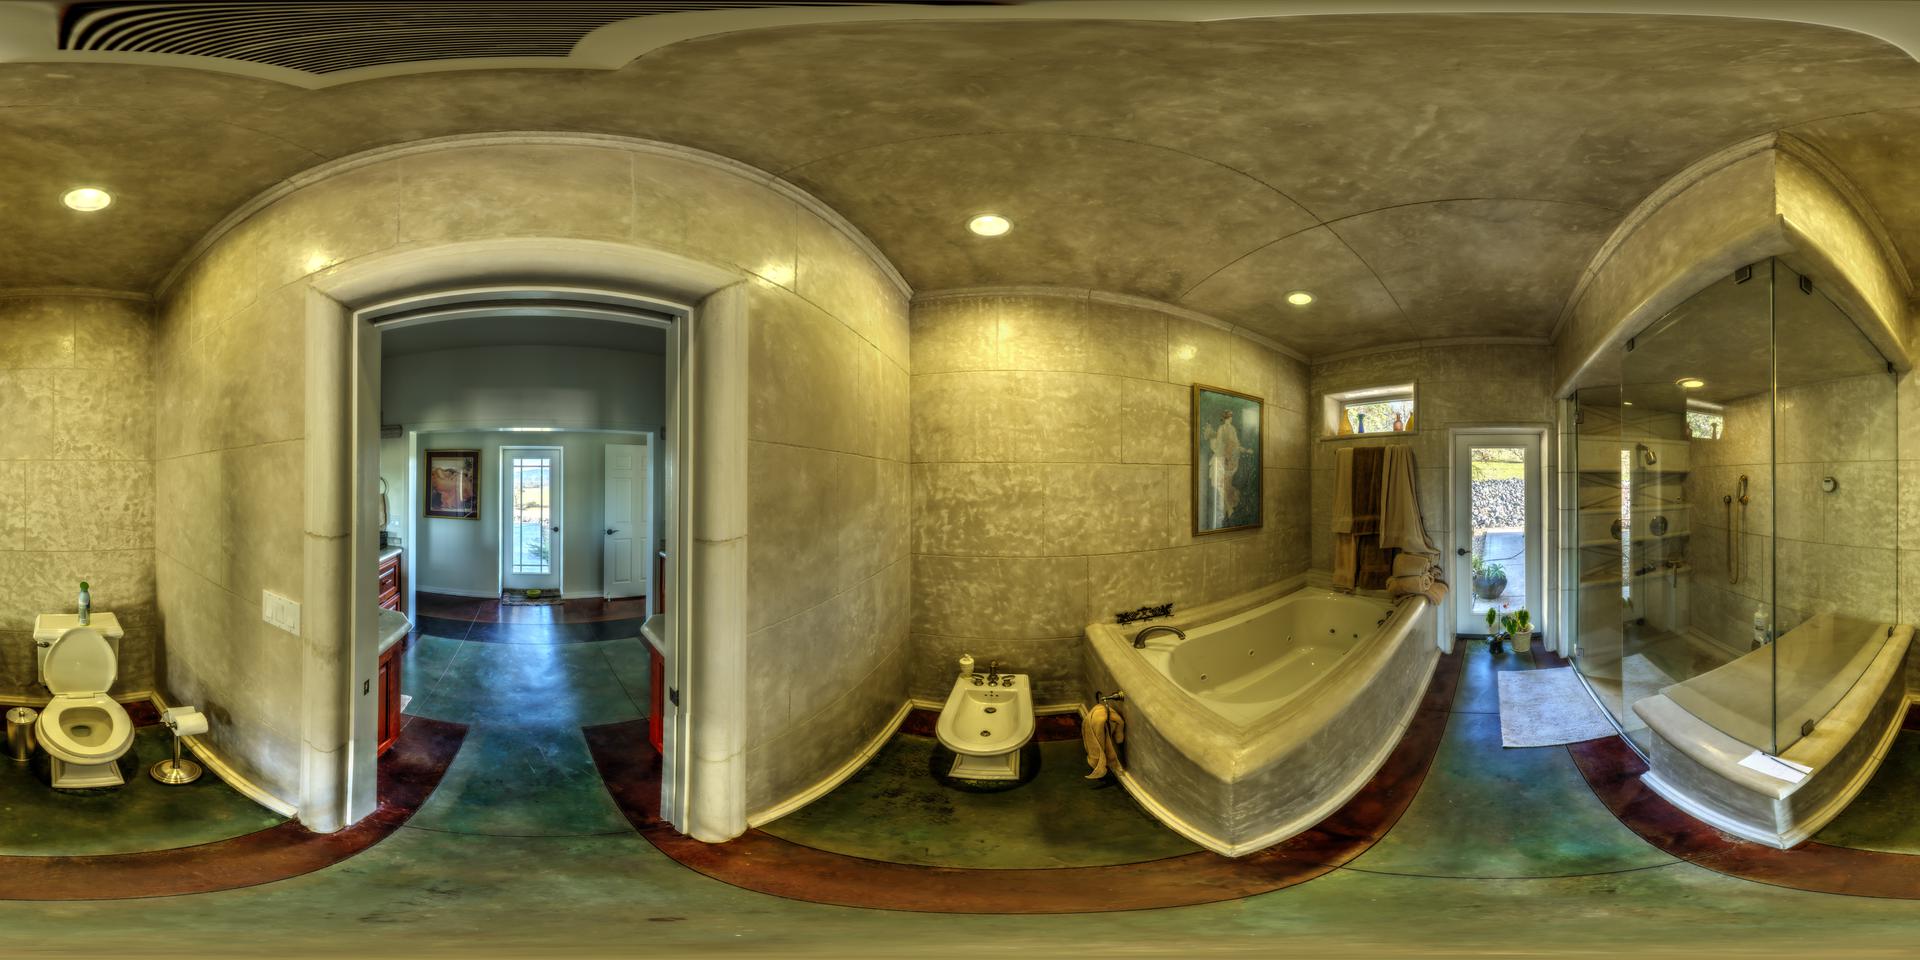
Referred object: the framed painting on the wall above the bathtub

Referred object: turn right to find the bathtub

Referred object: the toilet opposite the doorway